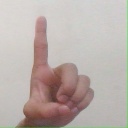
अक्षर: ड